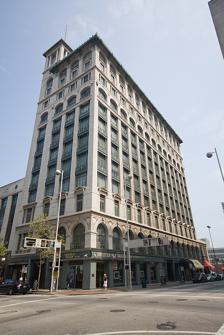
Building: Gwynne Building
Country: United States of America
Year built: 1913
United States historic place Gwynne Building U.S. National Register of Historic Places Show map of Ohio Show map of the United States Location 6th and Main Sts, Cincinnati, Ohio Coordinates 39°6′11″N 84°30′36″W / 39.10306°N 84.51000°W / 39.10306; -84.51000 Built 1913 Architect Ernest Flagg Architectural style Beaux-Arts NRHP reference No. 79001856 Added to NRHP August 3, 1979 Gwynne Building is a registered historic building in Cincinnati , Ohio , listed in the National Register on August 3, 1979. History The almost 125,000-square-foot thirteen- story Gwynne Building was completed in 1913. The building was designed by Ernest Flagg , who also designed the Singer Building in New York and the Corcoran Gallery of Art in Washington, DC . The structure was commissioned by Flagg's cousin, Alice Gwynne Vanderbilt , who was the wife of Cornelius Vanderbilt II . Alice and Ernest were first cousins as Alice's mother, Rachel Moore Flagg, was the sister of Flagg's father, Jared Bradley Flagg . Alice named the Gwynne Building in honor of her father, Abraham Evan Gwynne, a prominent Cincinnati lawyer and Judge. Her paternal grandfather, Major David Gwynne, was a real estate broker in Cincinnati, whose family was among the early settlers of Cincinnati, and Alice was said to be a distant relative of the Longworth family . She inherited the property at 6th and Main St. and her brother took the corner of 4th and Main St. The tallest section, the tower, is 14 stories. The Beaux-Arts style building is made of steel and concrete the exterior is rendered in Indiana limestone , brick and granite. Originally the building was considered fireproof as there was "no wood of any description being used," and the floors were finished in polished concrete with the hall floors containing mosaics . The corners of the building are adorned with ox heads. In addition to the 1913 building, the east building was built in 1916, and the north building was built in 1939. Tenants From 1935 until 1956, the office building housed the headquarters of Procter & Gamble (P&G). The P&G World Headquarters are now located in twin towers a few blocks to the east. In 1992, the building was purchased by a group of tenants and investors from EQ Office , which was owned by Chicago billionaire real estate investor Sam Zell , founder and chairman of Equity International . The purchase was followed by an about $1,000,000 in renovations. In July 2014, the building, which was then 88% occupied, was offered for sale. The tenants included Southwest Ohio Regional Transit Authority , Sound Images (later renamed Gwynne Sound), the Charles H. Dater Foundation and the Greater Cincinnati & Northern Kentucky Film Commission. It was purchased by an investment group led by Patrick Gates. References